Knights of Columbus

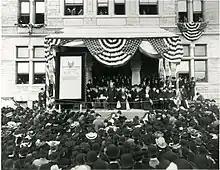
The Knights of Columbus presented a check to Catholic University of America on the steps of the university's McMahon Hall in 1904 to establish a Chair of American History

Since its earliest days, the Knights of Columbus has been a "Catholic anti-defamation society". In 1914, it established a Commission on Religious Prejudices. As part of the effort, the order distributed pamphlets, and lecturers toured the country speaking on how Catholics could love and be loyal to America.